Asian Americans in arts and entertainment

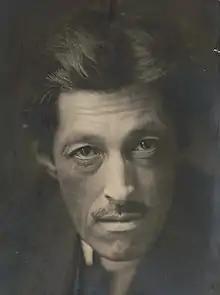
Sadakichi Hartmann, 1913

Sadakichi Hartman, was born in Nagasaki Prefecture, Japan in 1867. His mother, Osada Harman, was also from Japan. He migrated to the United States, arriving in Philadelphia in 1882. He was a well-known playwright starting in the 1890s. Between 1890 and 1900, he had written the following controversial plays classified as Symbolist theatrical works: